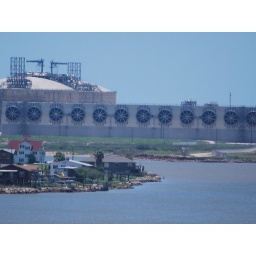
notice the 3 story beach house in the bottom left corner in comparison in size to the fans